2015 Mexican Grand Prix

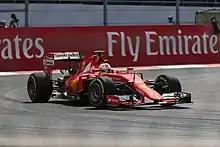
Sebastian Vettel during free practice on Saturday

Nico Rosberg was again fastest in the final practice session on Saturday morning with a time of 1:21.083, edging out teammate Hamilton by 0.014 seconds. After rainfall during the night, the track was slippery at the beginning of practice. It was not until thirty minutes into the session that the grip improved and many teams then opted to run the faster soft compound tyres. Rosberg set the fastest times early on and while Hamilton was able to close the gap gradually, he ended the session slightly slower than Rosberg. Behind the two Mercedes cars, Daniel Ricciardo was 0.118 seconds behind, followed by Vettel, another tenth of a second adrift. Reporting vibrations from his engine, Jenson Button again spent much time in the garage, ending the practice with the slowest time, more than eight seconds behind Rosberg. The long main straight of the Autódromo Hermanos Rodríguez delivered the fastest speeds seen during the season. Due to their lack of pure power, McLaren expected to struggle during the remainder of the weekend.